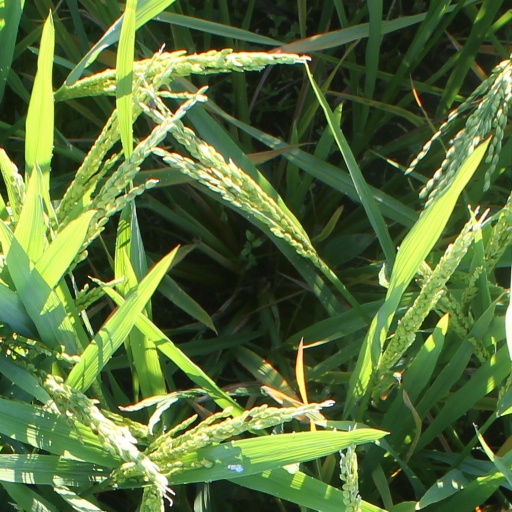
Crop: rice